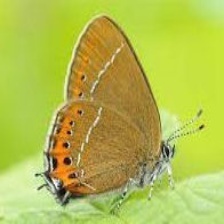
Species: BLACK HAIRSTREAK
Butterfly family (ImageNet category): lycaenid_butterfly